Toposa people

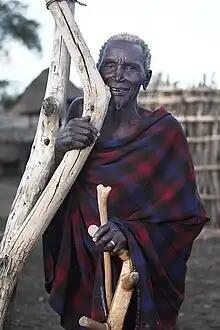
Toposa Elder

There is no clear political organization among the Toposa, although respect is paid to elders, chiefs and wise men.